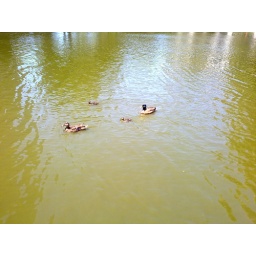
Baby ducks in the green lake